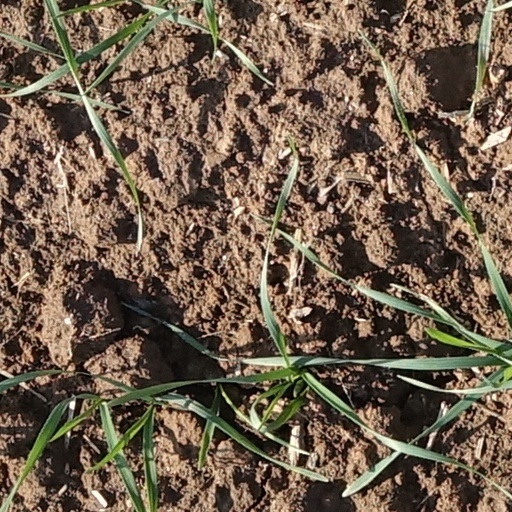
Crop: wheat